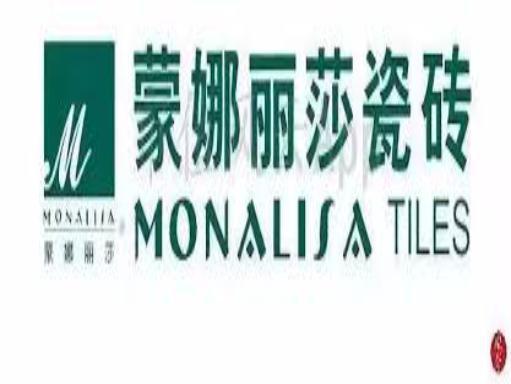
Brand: mona lisa-1
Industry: Necessities